History of the Polish–Lithuanian Commonwealth (1648–1764)

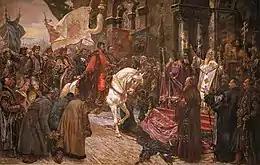
The Entrance of Bogdan Khmelnytsky to Kiev in 1649

The first changes indicating an upcoming economic recovery took place in the 1725–50 period. More clearly visible agricultural and industrial progress occurred during the two following decades (1750–70) and had to do with the improved by that time state of the agricultural market in Europe. During the earlier period some technical advances were made and contributed to improved agriculture and, more importantly, the nature of rural social relations was changing. Beginning in Poznań region and then elsewhere in western Greater Poland and Royal Prussia, the manorial serfdom labor requirements were being replaced with peasant land rentals and owners collecting monetary compensation. This "buying off" of the forced labor obligations was often favored by the peasants themselves, as it improved their financial situation and reconnected them to city markets.